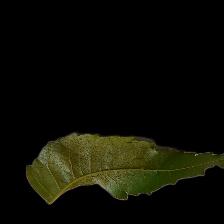
Plant: Neem